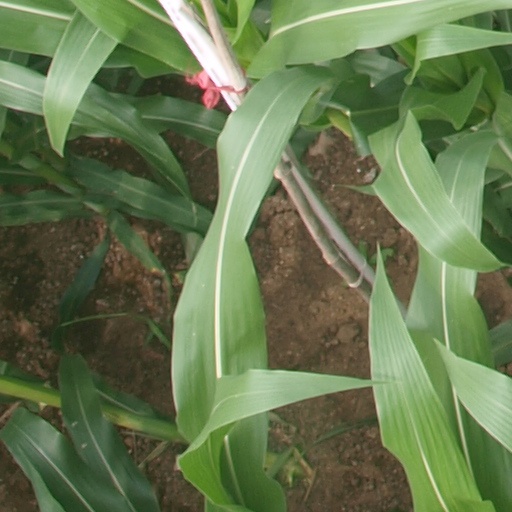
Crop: maize; corn